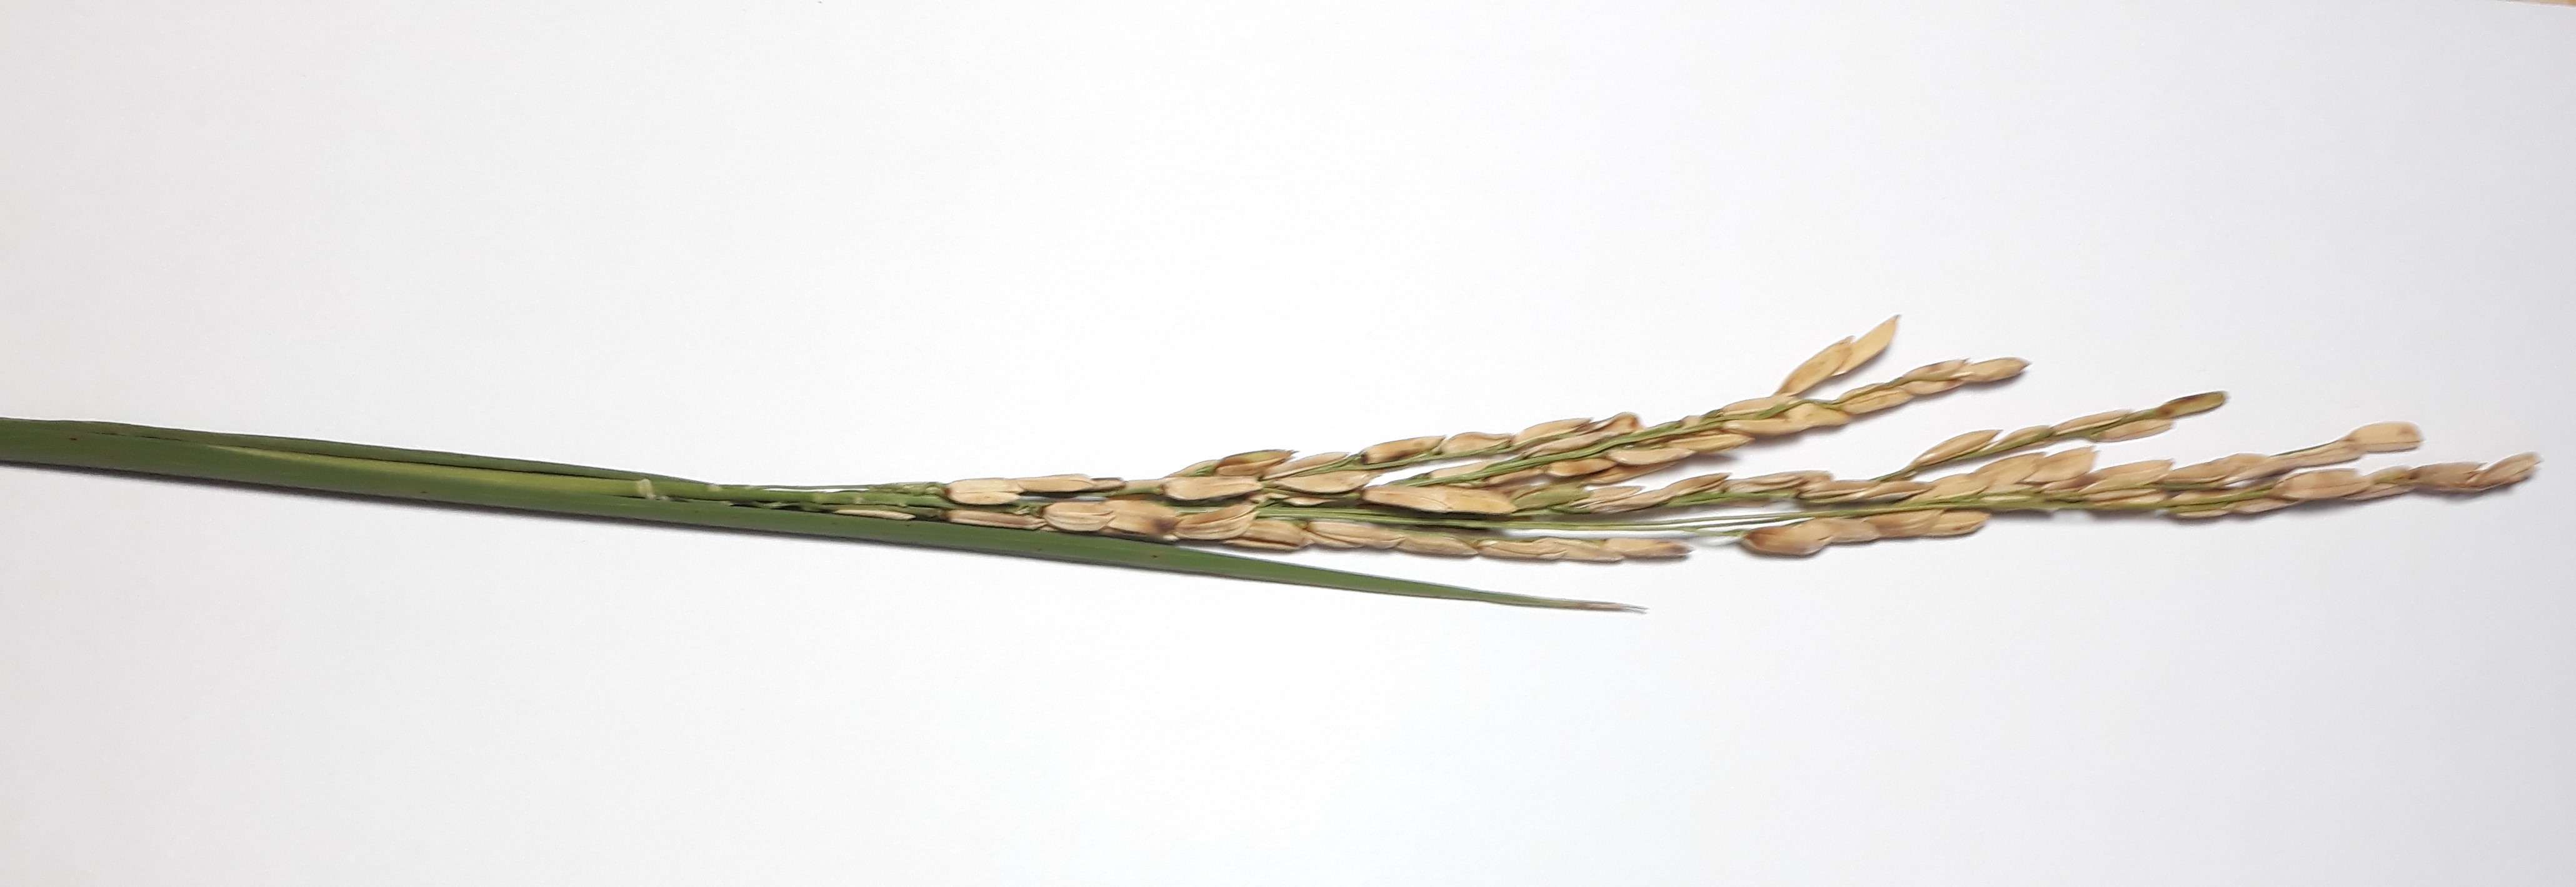
Label: Very Damage